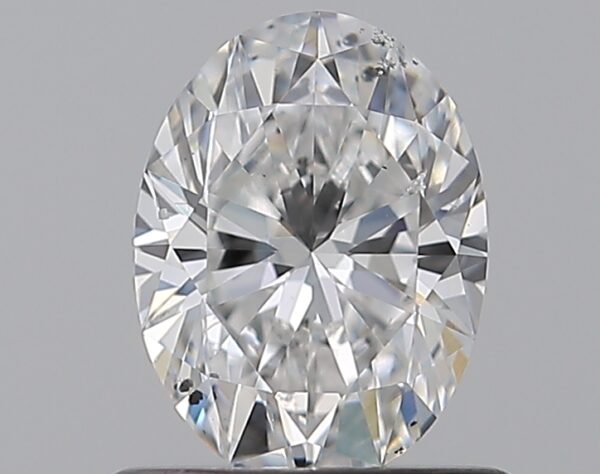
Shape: oval
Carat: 0.7
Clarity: SI1
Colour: D
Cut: EX
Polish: EX
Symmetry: VG
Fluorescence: M
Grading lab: GIA
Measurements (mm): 6.81 x 5.03 x 3.2